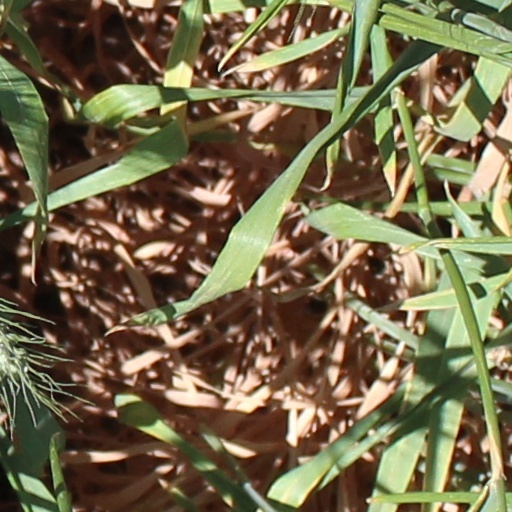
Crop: wheat